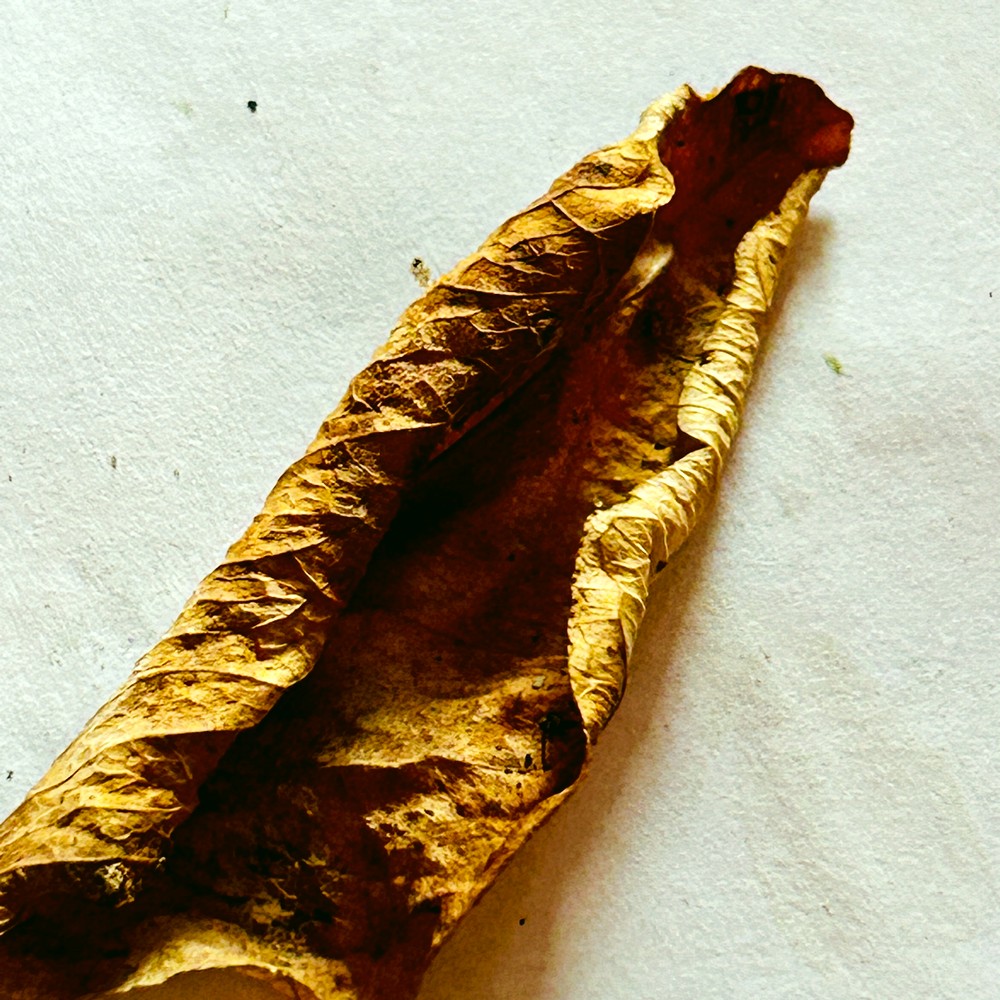
Label: Dry Leaf